Valentin Nikolayev (wrestler)

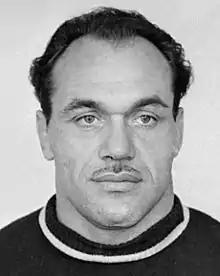

Valentin Vladimirovich Nikolayev (6 April 1924 – 31 October 2004) was a Soviet Greco-Roman wrestler. He won the world title in 1955 and an Olympic gold medal in 1956. He also won gold medals at the World Festival of Youth and Students in 1951, 1953 and 1955. Domestically he held the Soviet light-heavyweight title in 1951 and 1954, placing second in 1953.